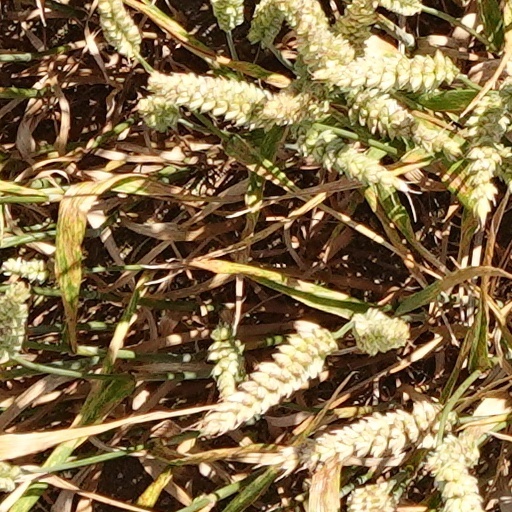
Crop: wheat